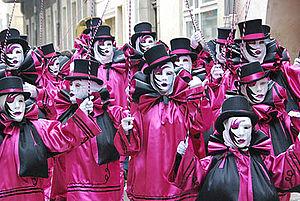
Bande Las Coudenos du carnaval de Limoux (Aude), place de la République.
Le Carnaval de Limoux a lieu dans la ville de Limoux dans le département de l'Aude en France. Il dure trois mois, et peut se dérouler du mois de décembre jusqu'au mois d'avril, la période du carnaval devant se trouver entre Noël et la Semaine Sainte. Chaque fin de semaine, trois bandes dansent au rythme de la musique traditionnelle de Limoux, sous les arcades médiévales, autour de la Place de la République. Le carnaval de Limoux est considéré comme étant le plus long du monde.